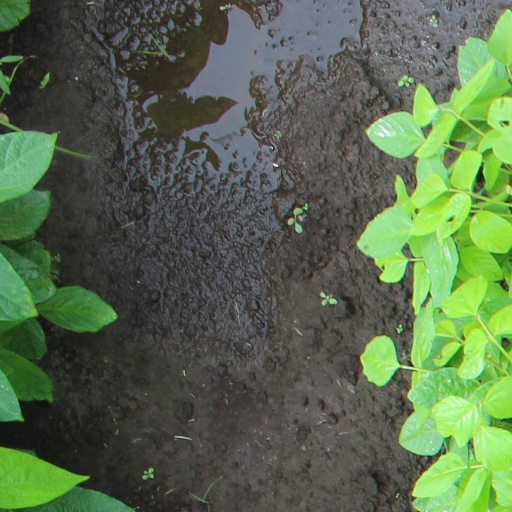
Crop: soybean